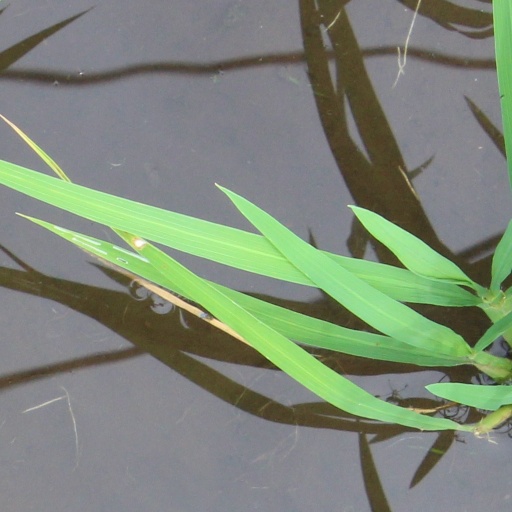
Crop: rice